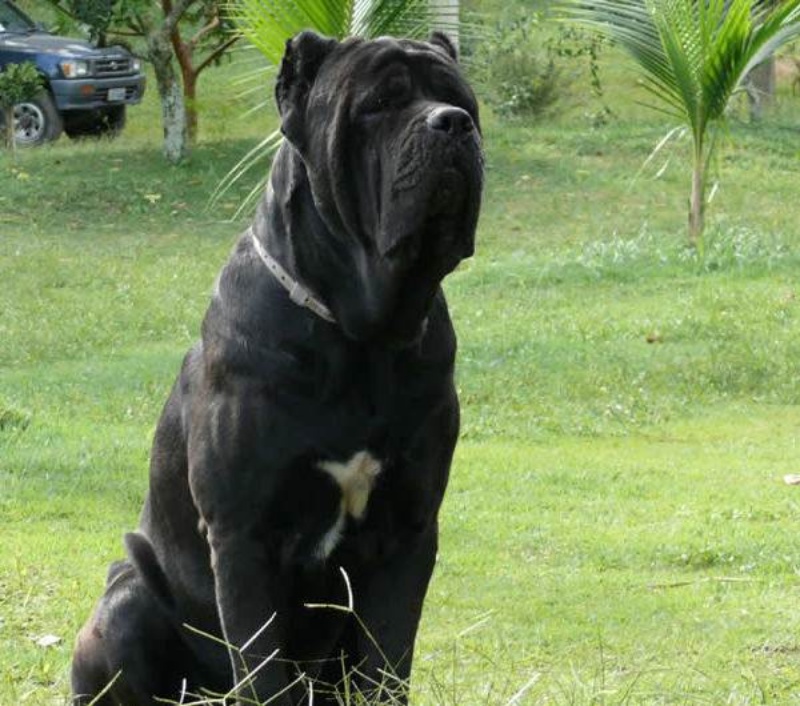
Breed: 253-n000105-Cane_Carso